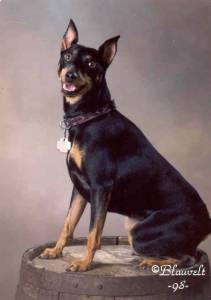
Animal: dog
Breed: miniature_pinscher